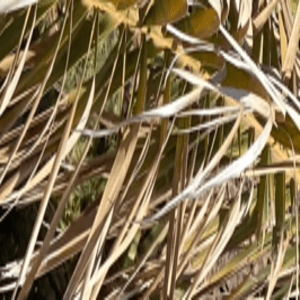
Label: Rachis Blight